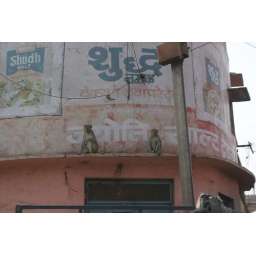
Monkeys on roof of building in Agra